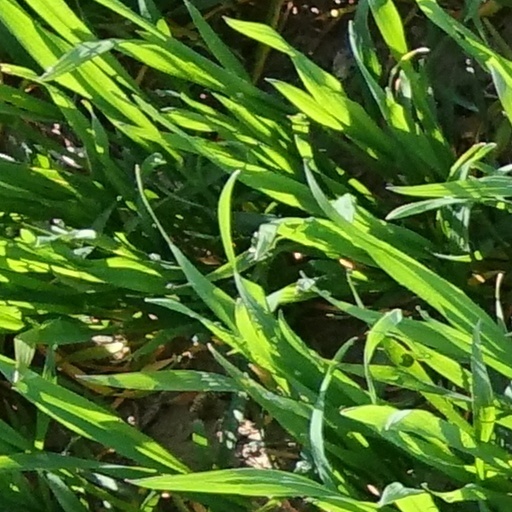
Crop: wheat